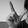
ASL letter: L